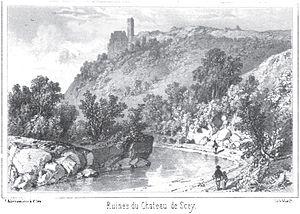
Gravure représentant les ruines du château de Scey
Le château de Scey est un château protégé des monuments historiques, situé sur les communes de Chassagne-Saint-Denis et de Cléron dans le département français du Doubs.
Scey-Maisières est une commune française située dans le département du Doubs en région Bourgogne-Franche-Comté.